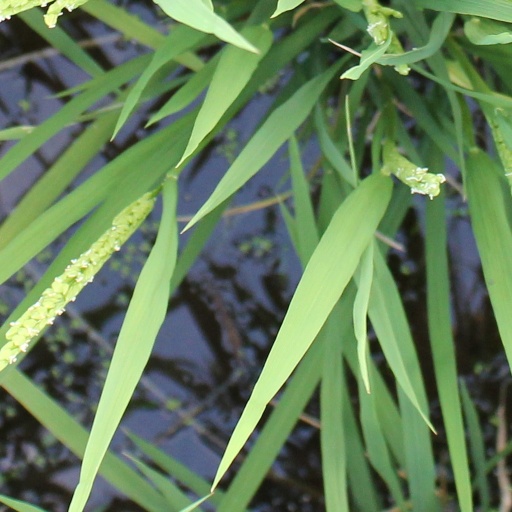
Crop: rice